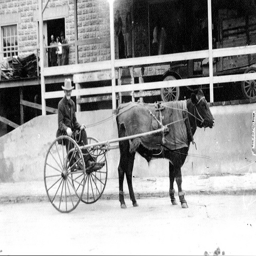
A man sits in a carriage behind a cow.
a cow pulling a little carriage a man is sitting on
a man sitting in his wagon being pulled by a cow
a man is sitting in the back of a carriage
A man in his vehicle being pulled by a bull.